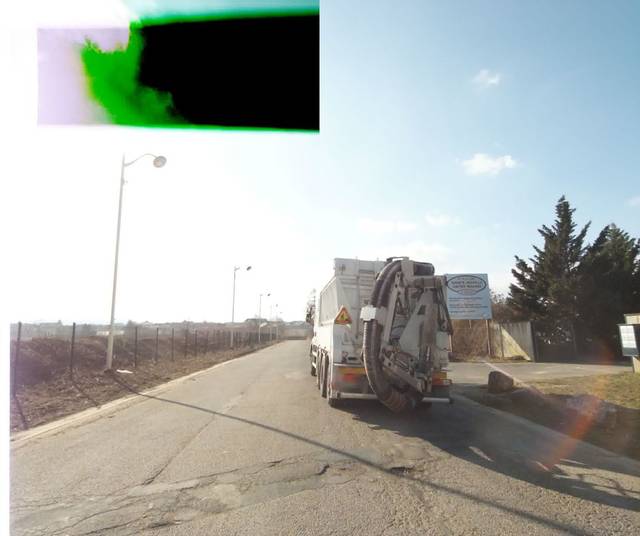
Region: France
Coordinates: 48.682, 6.202